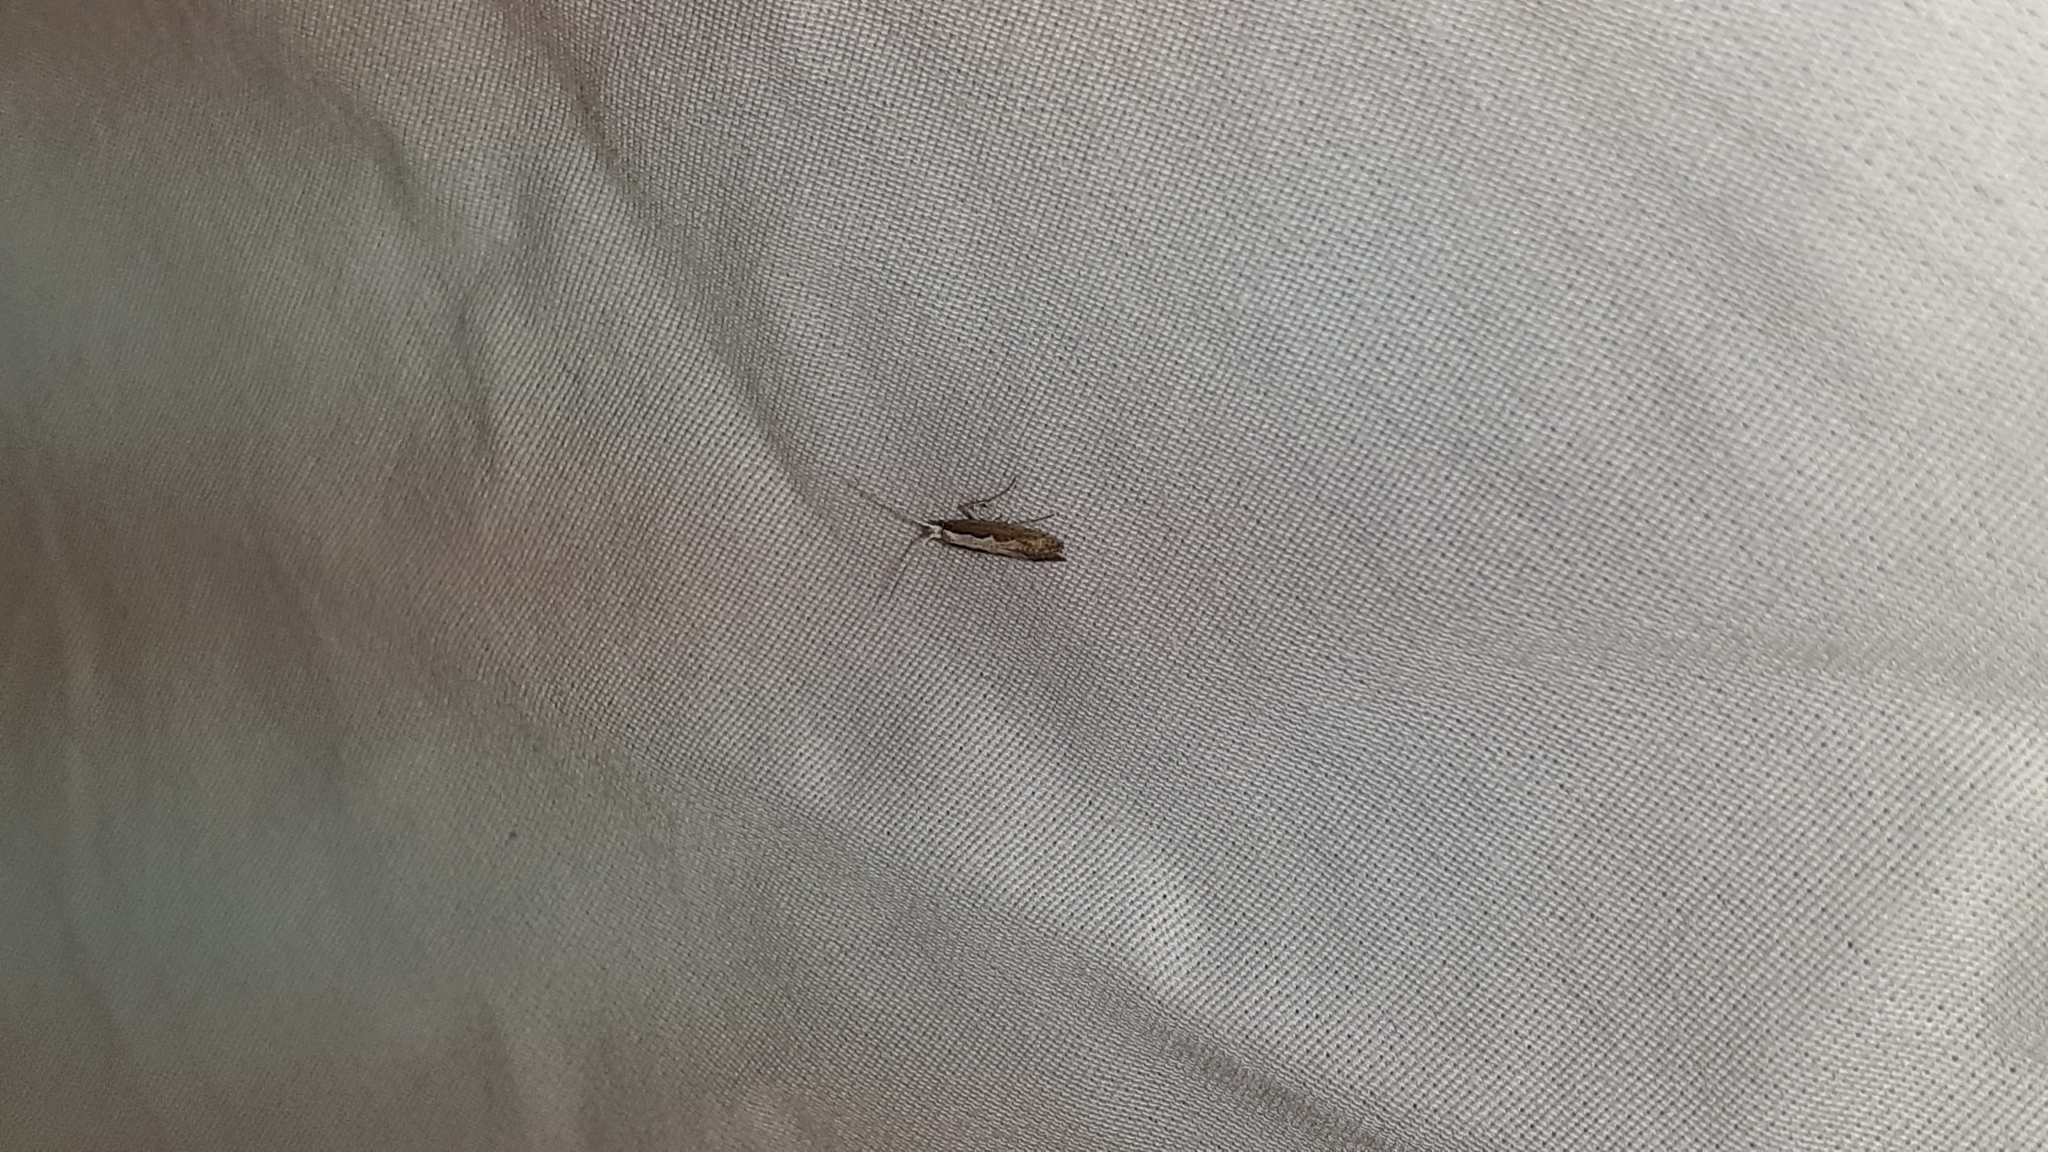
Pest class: diamondback_moth